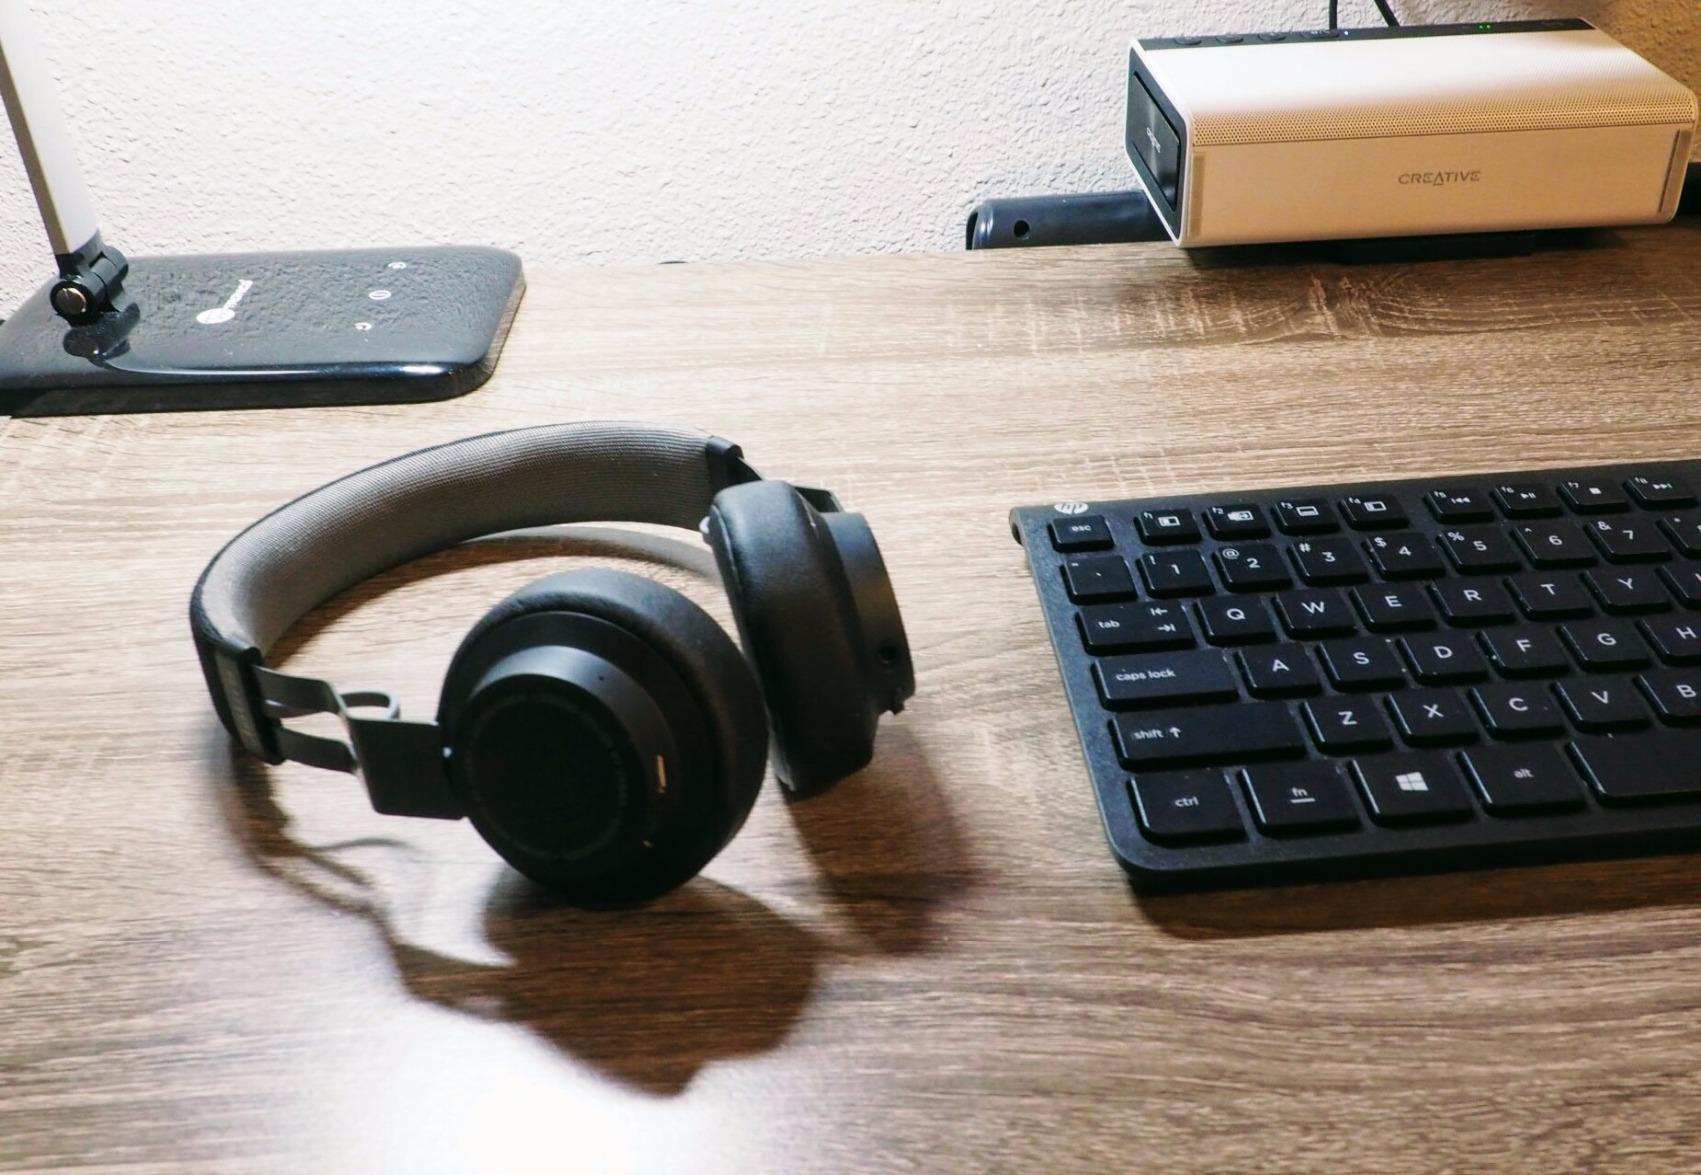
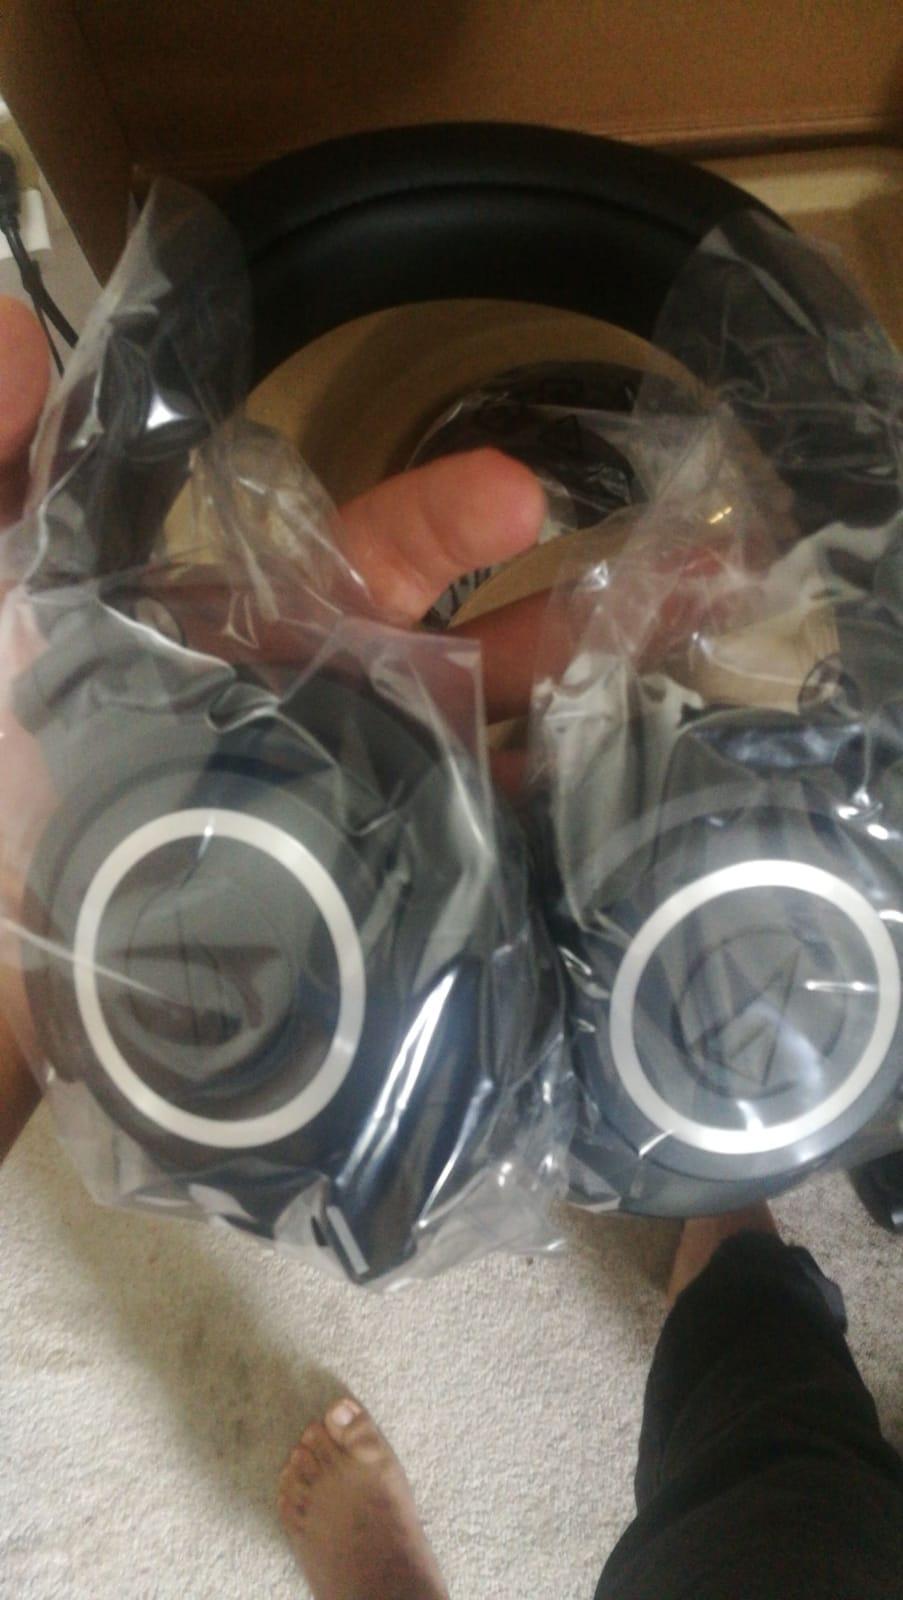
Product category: headphones
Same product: no